Agénor de Gramont, 11th Duke of Gramont

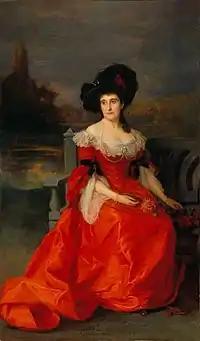
Portrait of his second wife, Baroness Marguerite, by Philip de László, 1902

For a period, he lived in Melun in Seine-et-Marne. In Paris, he lived in an apartment at 1 Rue François-Ier in the 8th arrondissement. In 1887, he acquired a hôtel particulier in the 7th arrondissement of Paris at 17 Rue de Constantine, on the corner of Rue Saint-Dominique near the Prince of Sagan's Hôtel de Monaco). He later had a hôtel particulier on the Rue de Chaillot (today known as the Rue Quentin-Bauchart) at the corner of Avenue des Champs-Élysées (now destroyed). In 1894, the Duke's hôtel in Paris was the site of Consuelo Vanderbilt's debut.